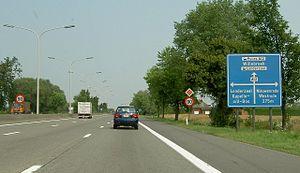
L'autoroute A12 belge en direction de Willebroek
L'autoroute belge A12 est une autoroute incomplète partant de la frontière des Pays-Bas et qui relie le ring d'Anvers. Après avoir passé le ring d'Anvers, elle poursuit son parcours le long de Wilrijk et de Boom pour finir à Bruxelles. Son arrivée sur Bruxelles se fait par l'avenue de Meysse.